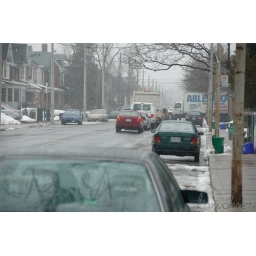
Best way to make friends in your new neighbourhood: block the street with your moving truck